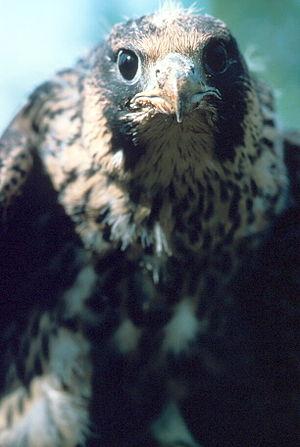
Le Faucon pèlerin est une espèce de rapaces robuste, de taille moyenne, réputée pour être l’oiseau le plus rapide du monde en piqué. Ses proies sont presque exclusivement des oiseaux, mais certains individus peuvent également s'attaquer à de petits animaux terrestres. Ce faucon ne construit pas de nid, et niche essentiellement sur des falaises, plus rarement sur des arbres, des structures ou des bâtiments élevés. Ses populations ont très fortement diminué après la Seconde Guerre mondiale, en particulier du fait de la pollution au DDT. Depuis sa protection dans les années 1970, ses populations sont à nouveau en expansion.
Le Eye black est une graisse noire appliquée sous les yeux pour réduire l'éblouissement. Il est souvent utilisé au football américain, baseball et à la crosse, où les lumières du soleil ou du stade peuvent altérer la vision d'un ballon en l'air.
Les Falconiformes constituent, dans la classification classique, un ordre d'oiseaux de proie diurnes. Cette conception a depuis largement été remise en cause.